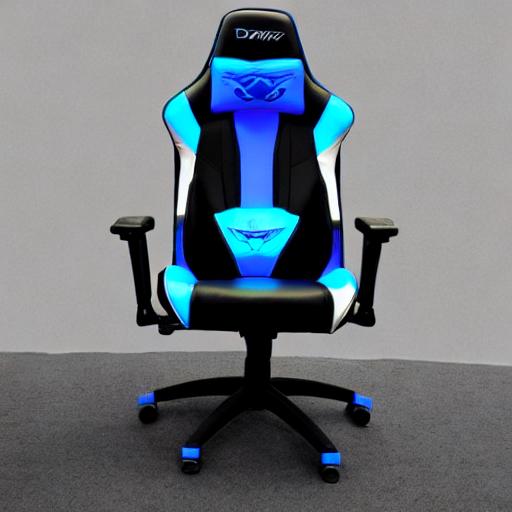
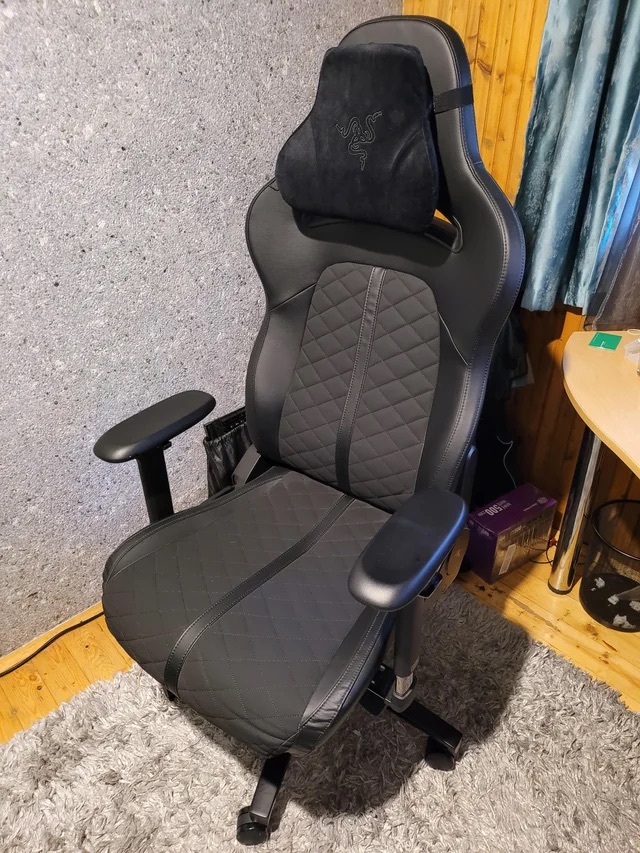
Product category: items_chair
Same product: no